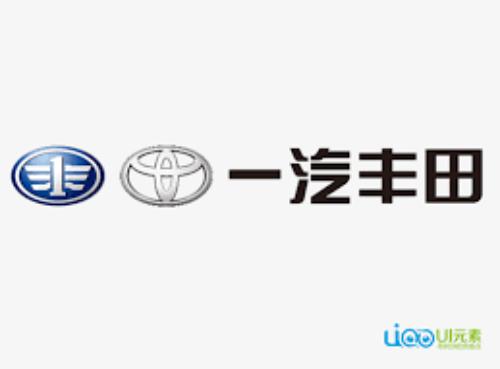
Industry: Transportation